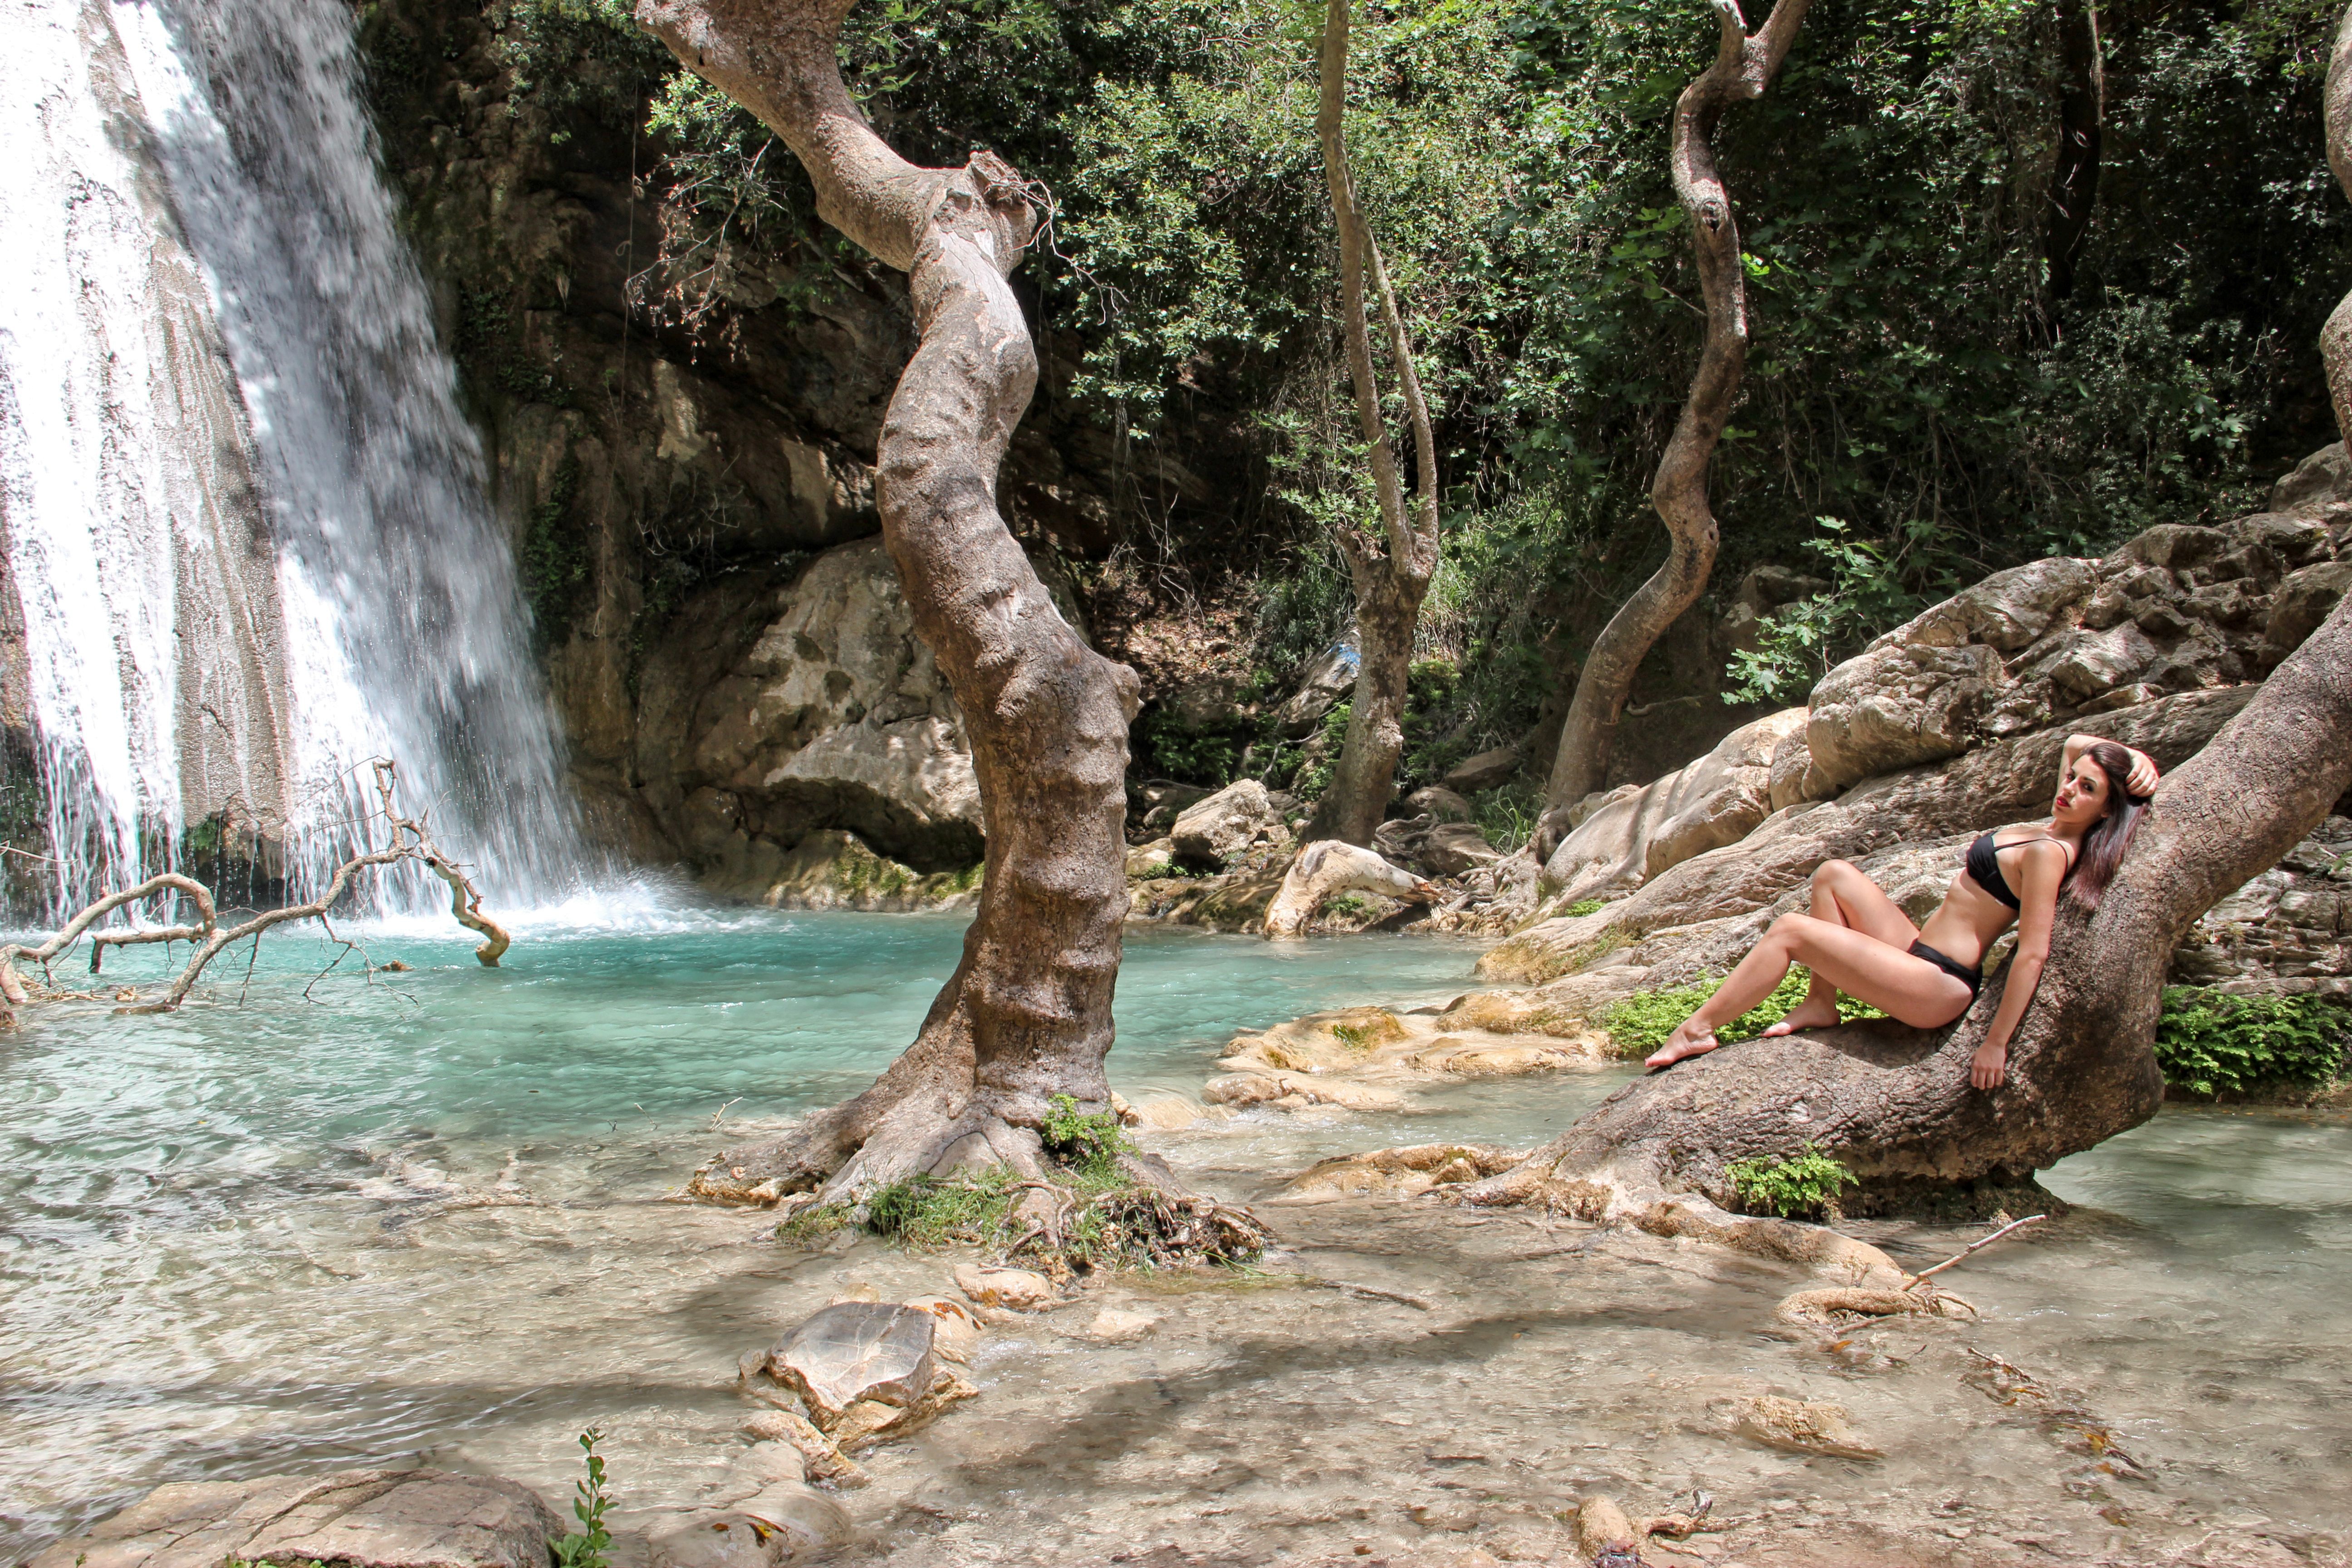
tree, forest, rock, wilderness, river, stream, model, jungle, bikini, posing, rainforest, waterfalls, greece, young woman, water feature, woody plant, neda, peloponissos